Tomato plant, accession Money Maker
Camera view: vertical (180 deg); turntable rotation: 30 degrees
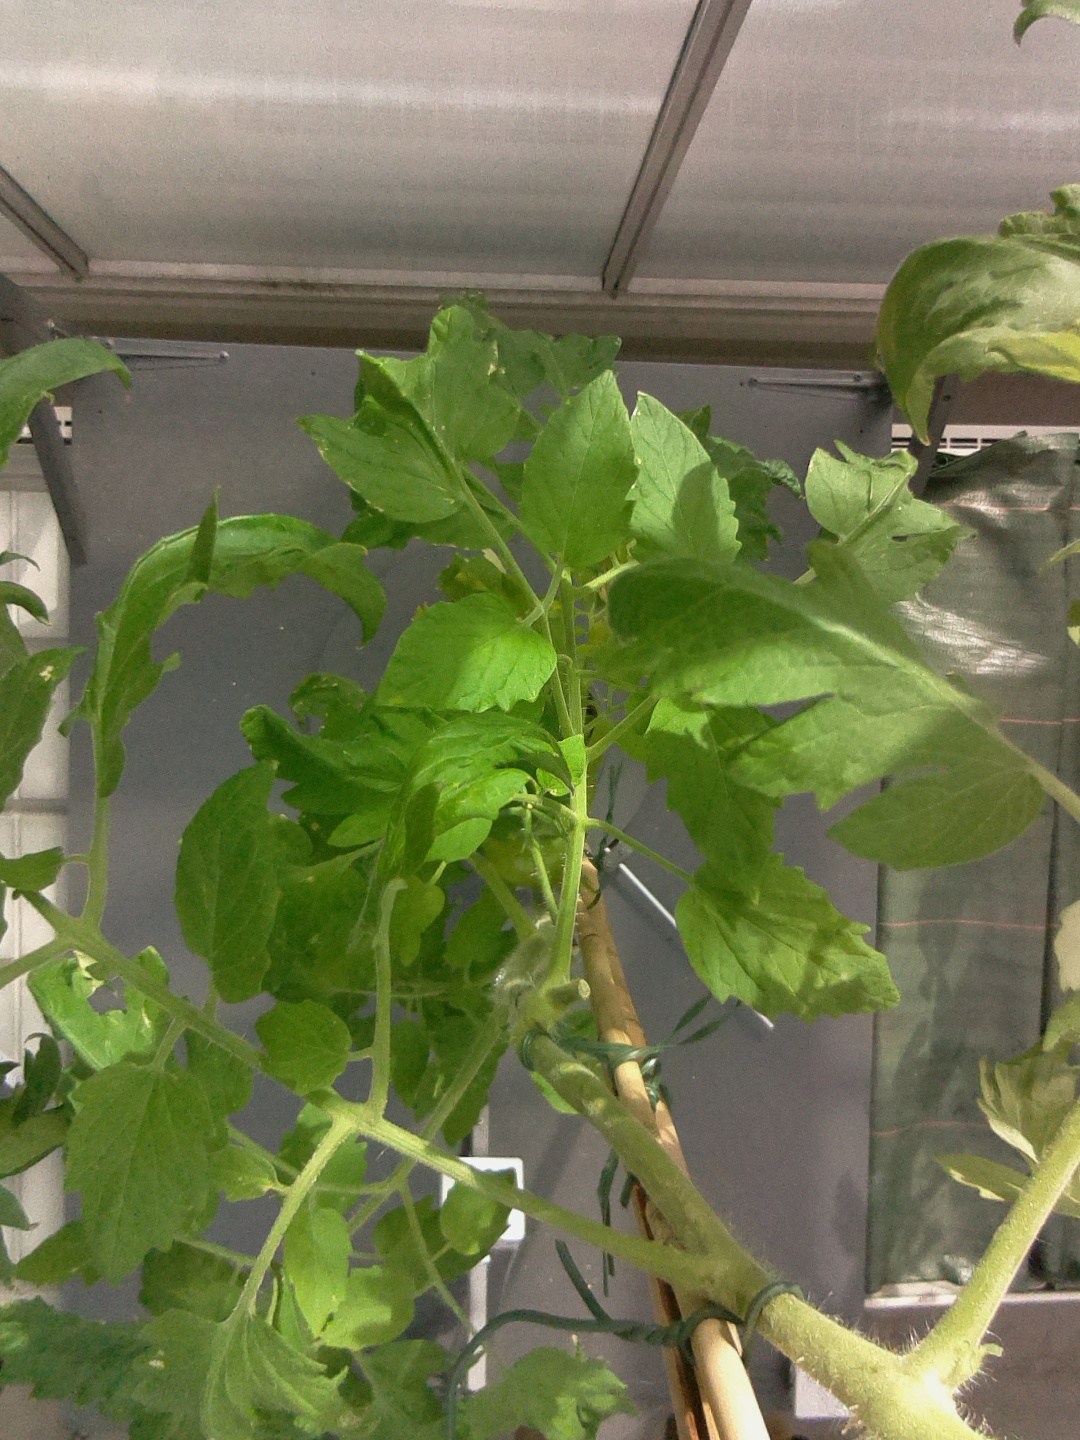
BBCH growth stage 72: 20%-30% of final fruit size